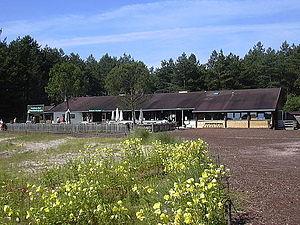
Parc du Marquenterre, Picardie/France
Le syndicat mixte Baie de Somme - Grand Littoral Picard, anciennement SMACOPI, est une structure intercommunale qui comprend dix-huit communes du littoral picard, exclusivement dans le département de la Somme. Son siège social est situé à Abbeville, au 1 rue de l'Hôtel-Dieu. Il est présidé jusqu'en 2015 par Jean-Claude Buisine, ensuite par Emmanuel Maquet et, depuis juillet 2017, par Stéphane Haussoulier, réélu en juillet 2018.